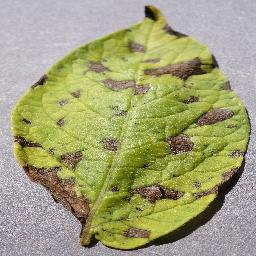
Etiqueta: Tizon_Temprano